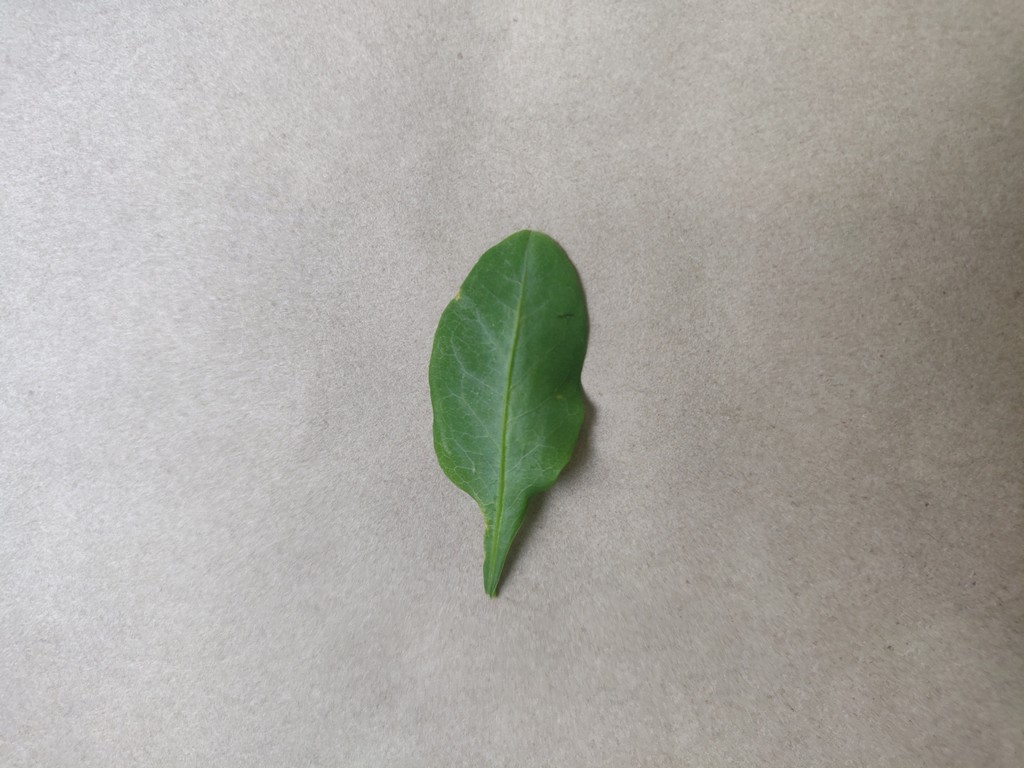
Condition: Healthy
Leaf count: single
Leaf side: front